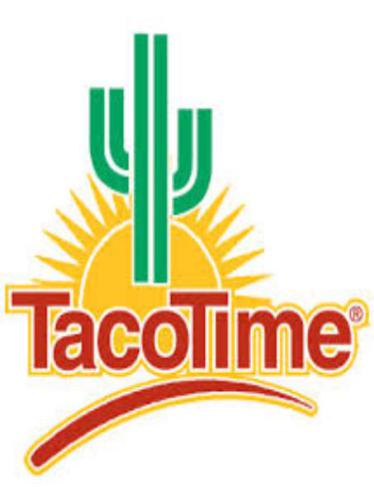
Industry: Food